Bob Cole Conservatory of Music

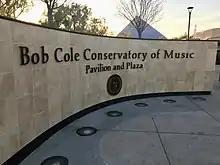
Entrance to the Bob Cole Conservatory

The Bob Cole Conservatory of Music is the school of music at California State University, Long Beach. In March 2008, the music department was renamed the Bob Cole Conservatory of Music in honor of an endowment gift of $16.4 million from the estate of Robert "Bob" Cole. Cole, a Long Beach real estate investor, long-time music lover, and amateur pianist, died in 2004. Following its disbursement, the gift will benefit the students of the conservatory in the form of scholarships and other awards.